Scale the Summit

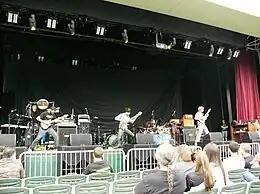
Scale the Summit in 2009

Scale the Summit's first release was a demo that they personally handed-out at shows in limited quantities, and their first album, "Monument", was self-funded and self-released. Letchford was dismissive of the album's sound, which he considered inferior to those of the group's later albums as the group had had little experience in songwriting by that time and limited funds for the sessions. In 2009 they signed with Prosthetic Records and began working on their second album, "Carving Desert Canyons". Mike Portnoy of Dream Theater heard the band's music and invited them to tour with Dream Theater on the 2009 ProgNation Tour.